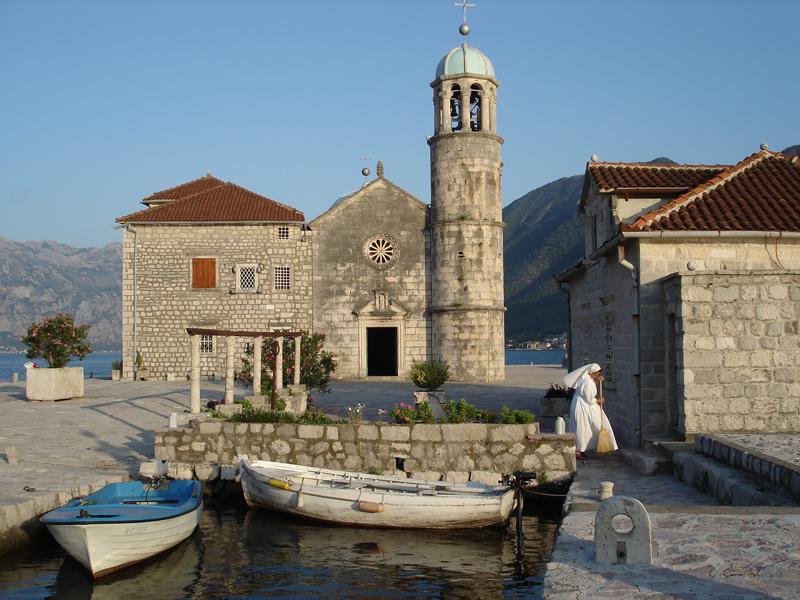
question: ここはどこですか？
answer: 野外です。

question: 誰かいますか？
answer: 女性がいます。

question: 空はどんな色ですか？
answer: 青です。

question: 人は何人いますか？
answer: 1人です。

question: 右側のボートは何色ですか？
answer: 白です。

question: 女性が持っているものは何ですか？
answer: ほうきです。

question: ボートはいくつありますか？
answer: ２台です。

question: 女性はどんな色の服を着ていますか？
answer: 白です。